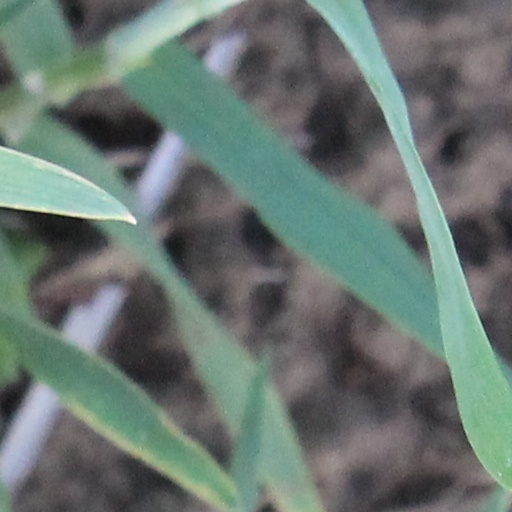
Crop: wheat